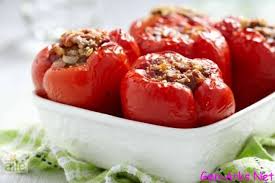
Yemek: biber_dolmasi